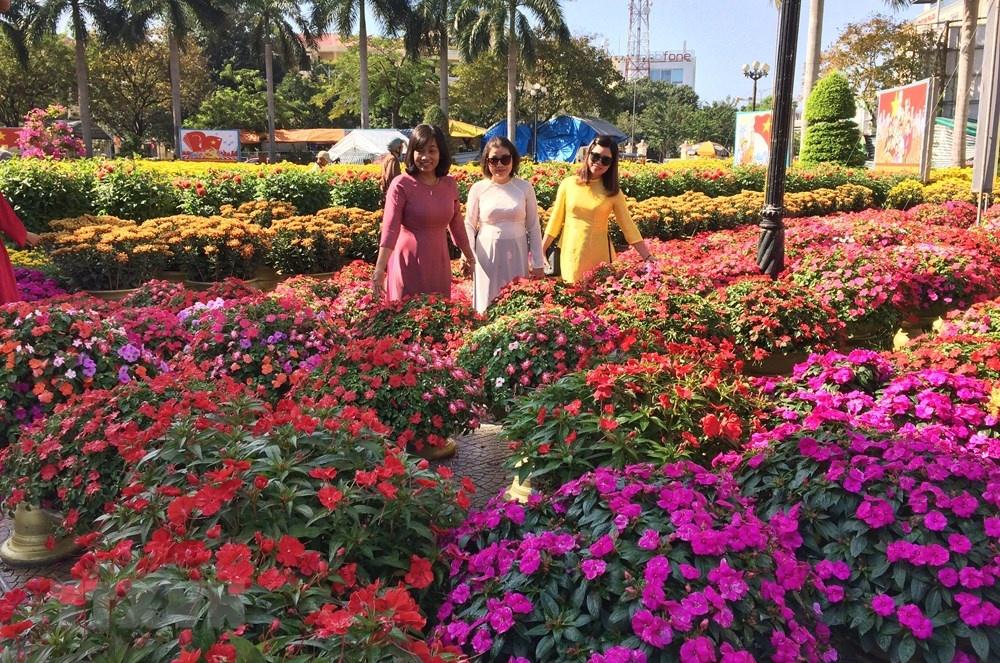
có ba người phụ nữ đang đứng ở giữa vườn hoa